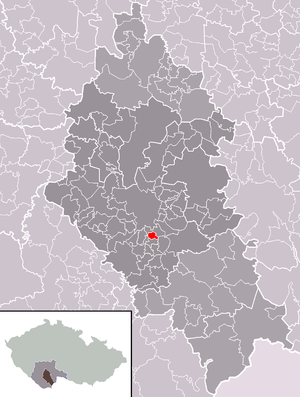
Doubravice est une commune du district de České Budějovice, dans la région de Bohême-du-Sud, en Tchéquie. Sa population s'élevait à 310 habitants en 2020.